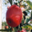
Label: apple